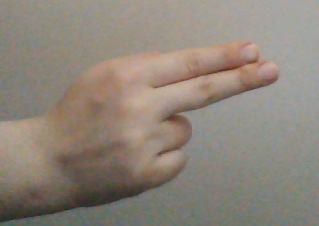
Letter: ain